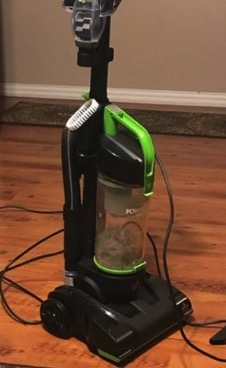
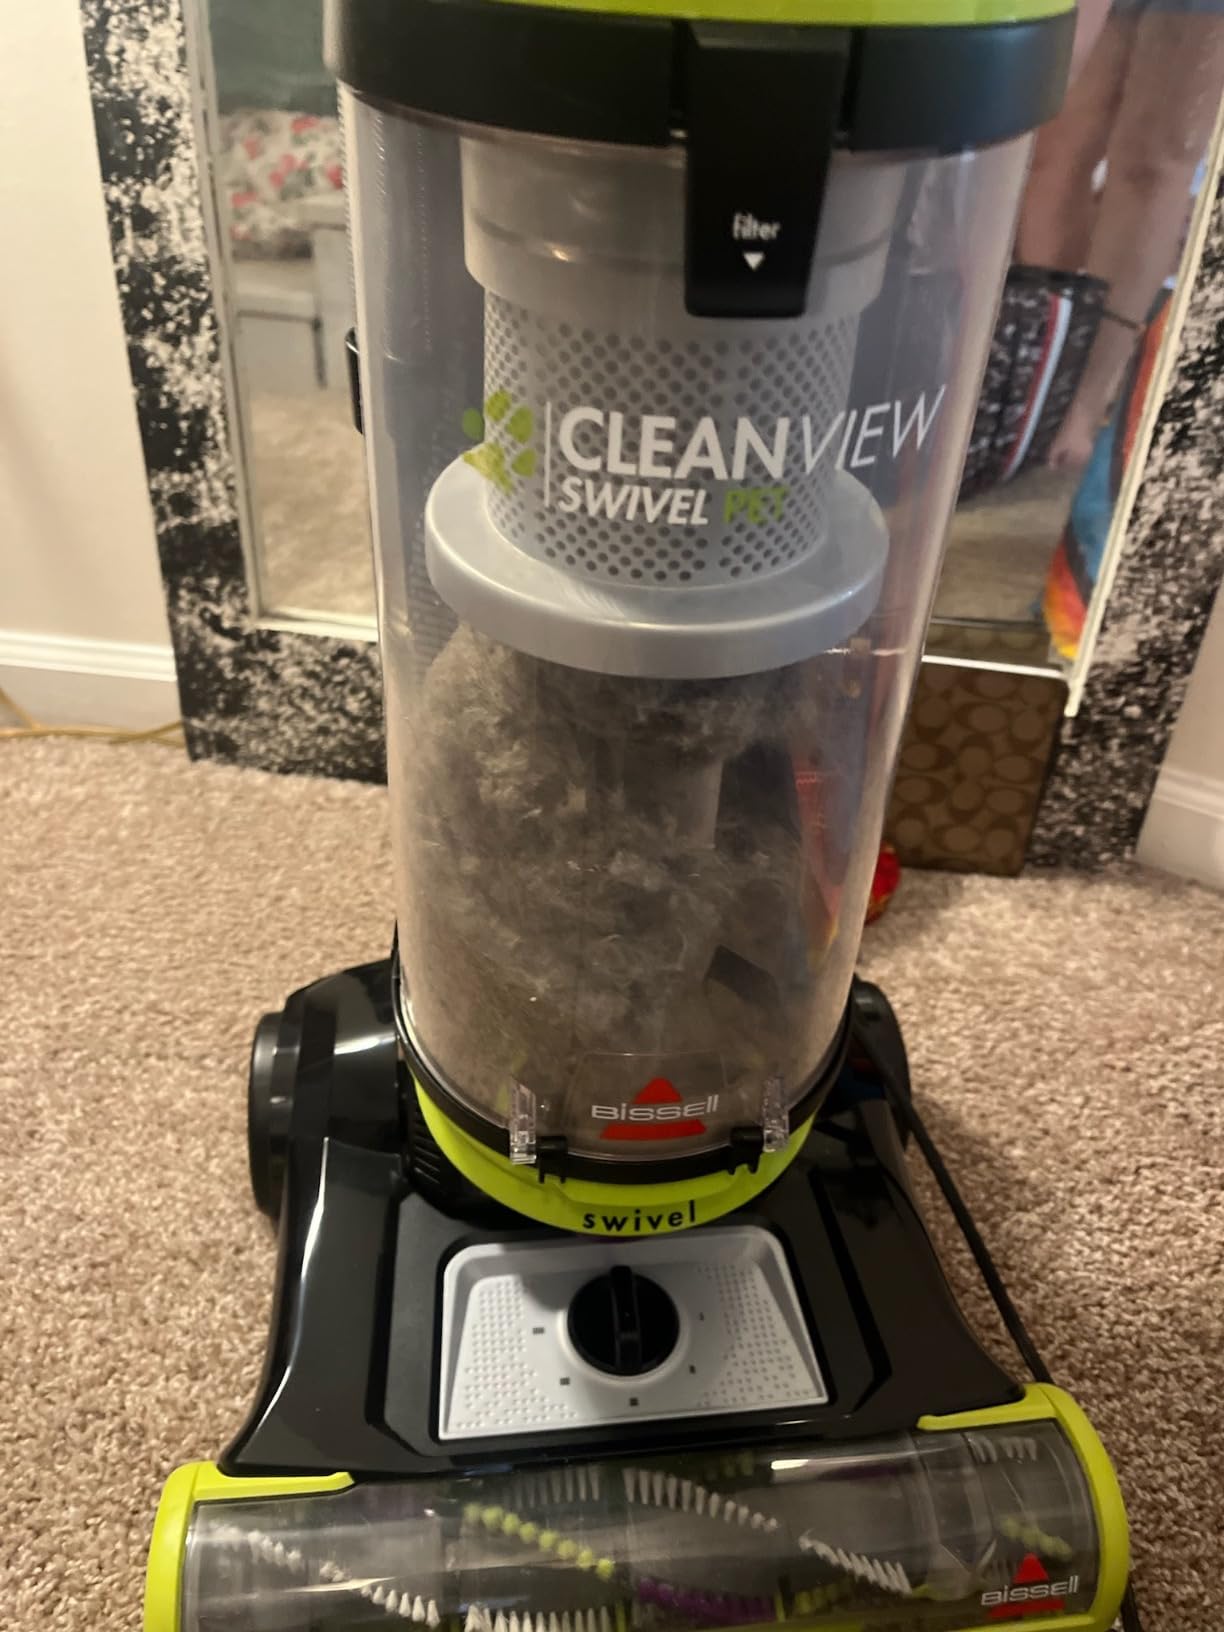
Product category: items_vacuum
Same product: no